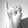
ASL letter: I